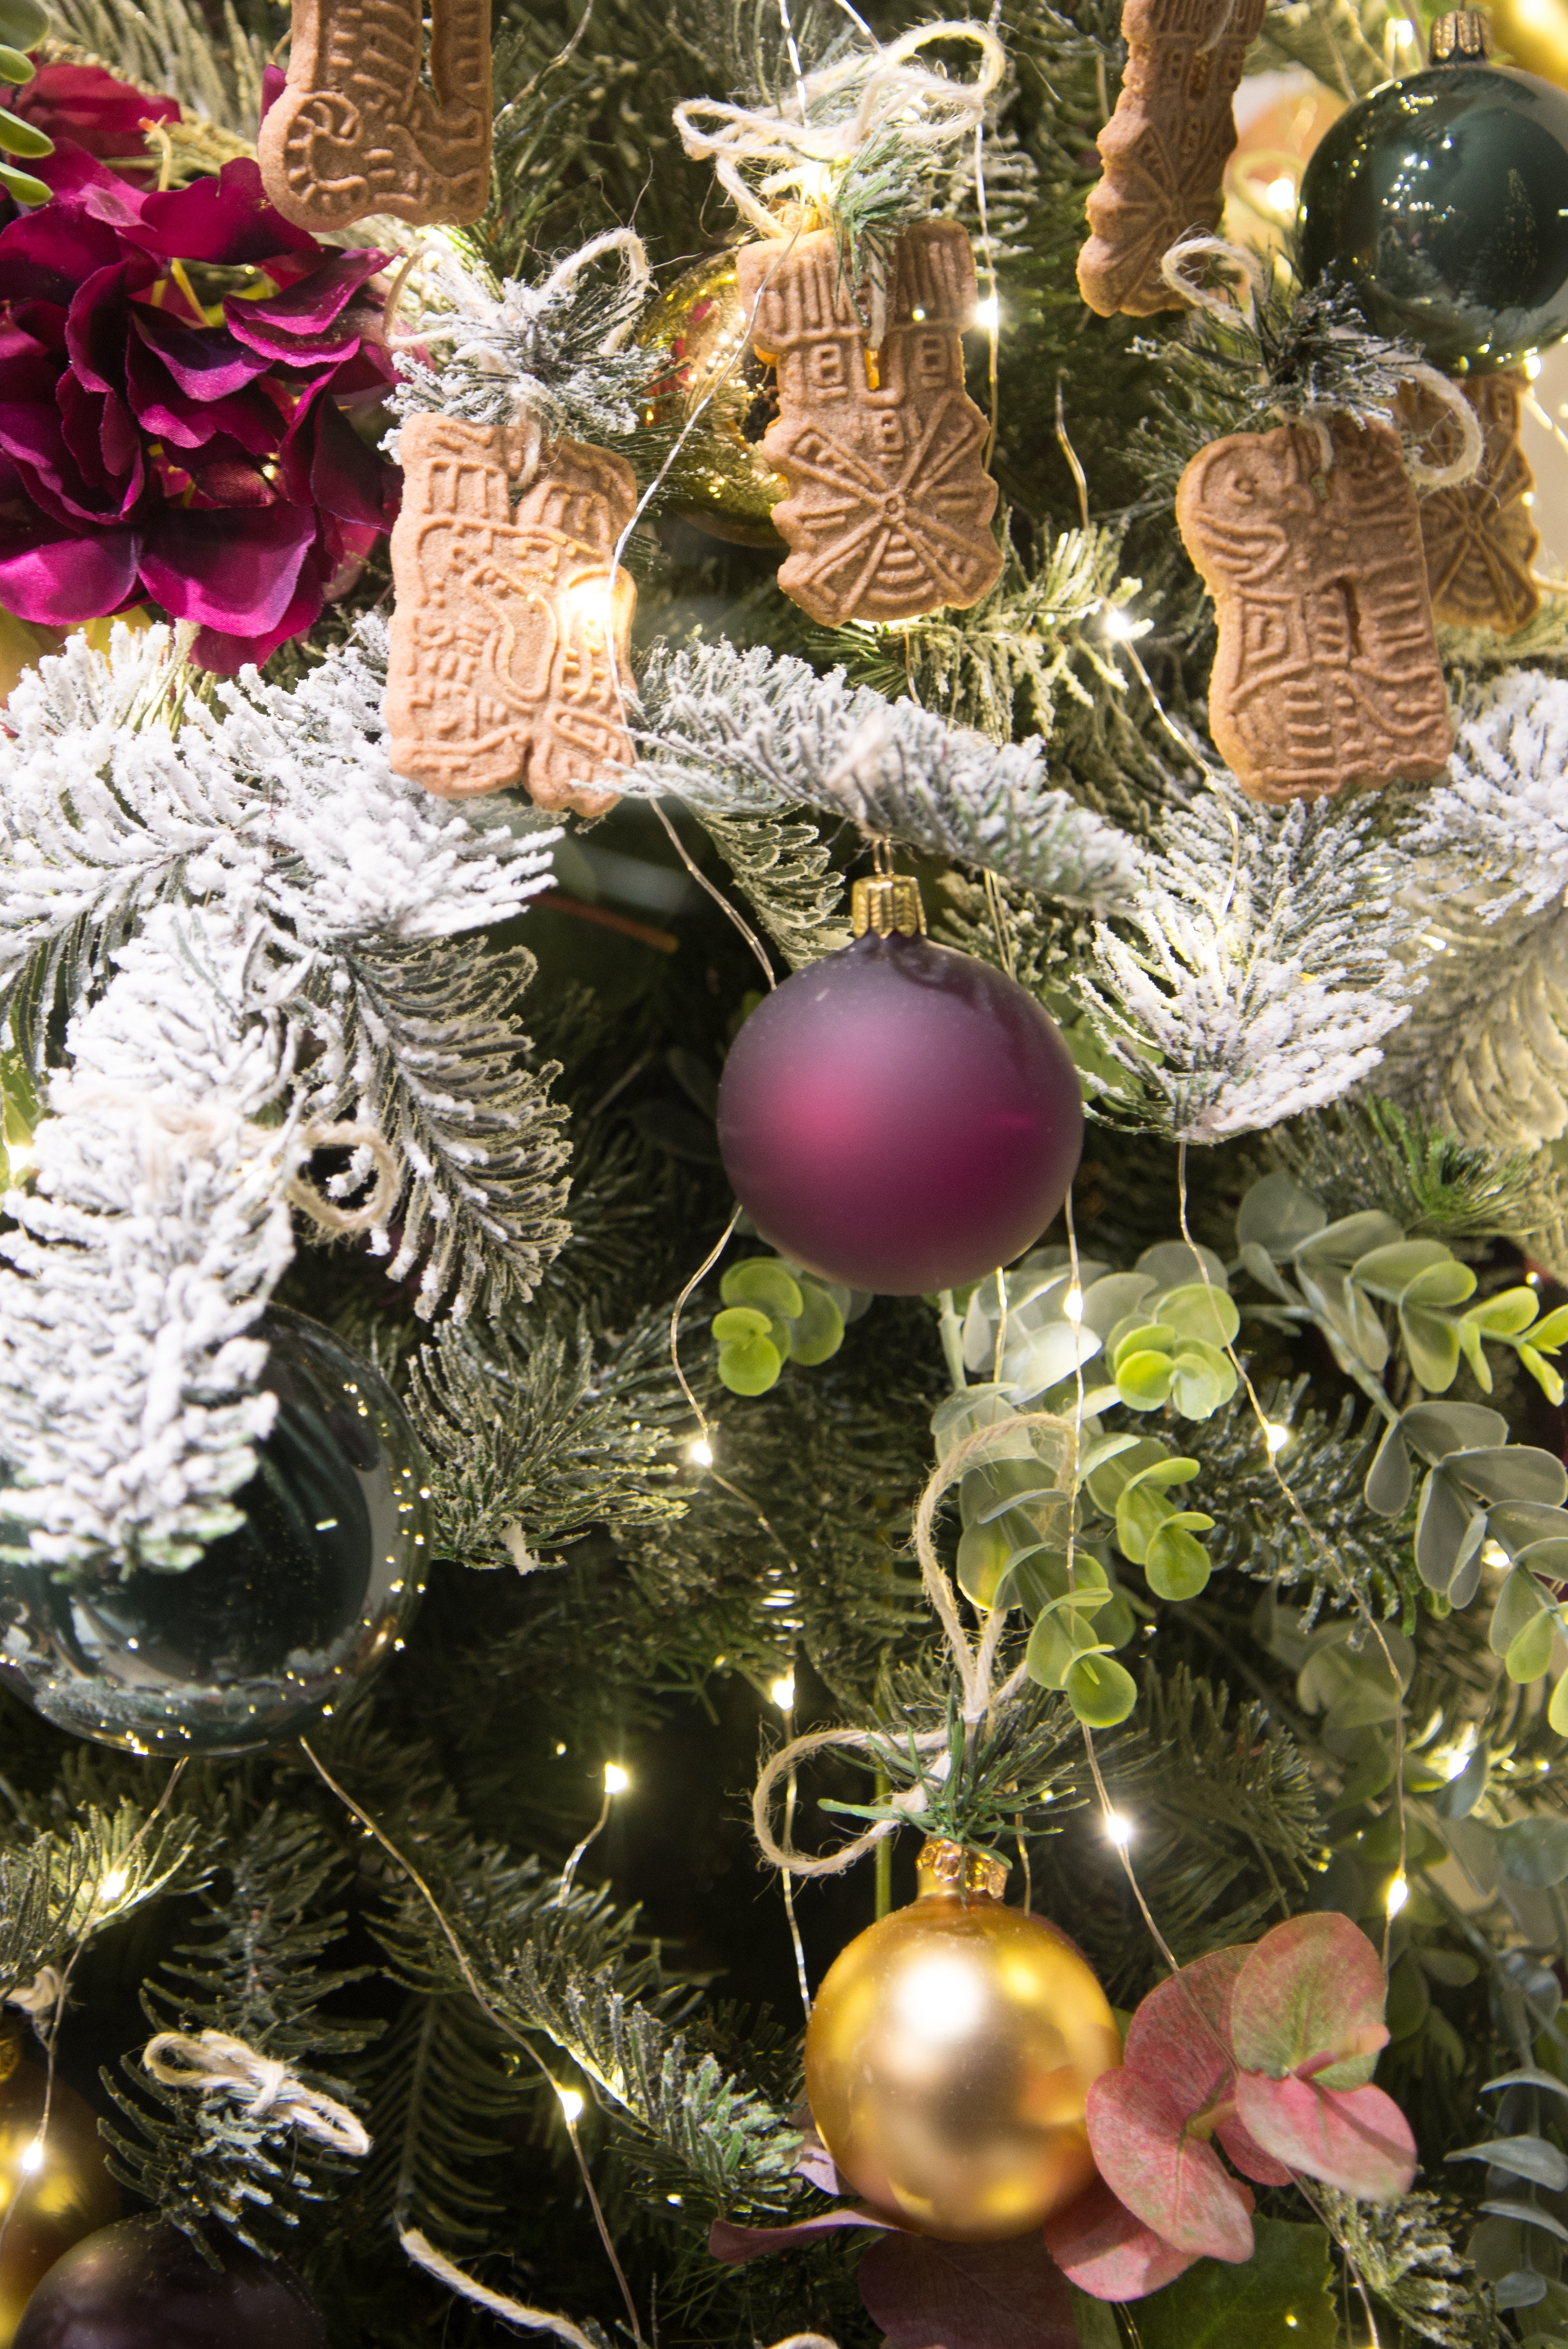
christmas decoration, christmas ornament, christmas tree, christmas, tree, branch, plant, interior design, fir, ornament, spruce, pine family, floral design, pine, conifer, cypress family, christmas eve